Ian Cohen

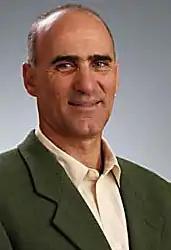

Ian Cohen (born 5 June 1951) is a former Australian politician and member of the Greens New South Wales. Cohen was elected to the New South Wales Legislative Council in 1995 as its first Green member. He retired from parliament in 2011.